Veterans Memorial Bridge (Bristol County, Massachusetts)

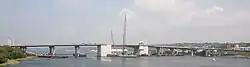
Veterans Memorial Bridge, August 5, 2010

The Veterans Memorial Bridge is a bascule bridge connecting Somerset, Massachusetts and Fall River, Massachusetts. The bridge carries U.S. Route 6 and Route 138 over the Taunton River, with connecting ramps to Route 79, and includes a bike path on its north side. The $290 million bridge was dedicated to area veterans on September 11, 2011. The bike path was also dedicated in a separate ceremony that same day in honor of Pvt. Michael E. Bouthot, who was killed in action in Iraq in 2006.